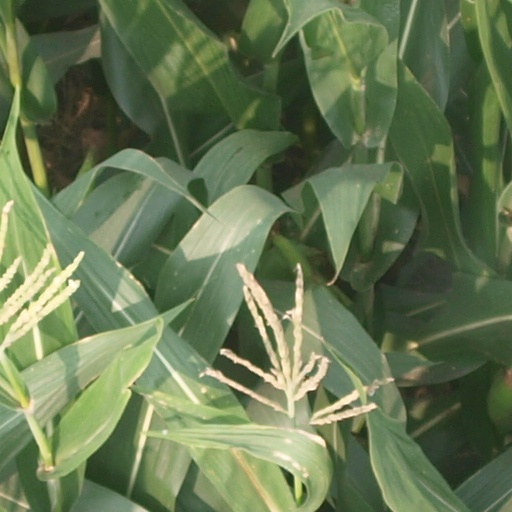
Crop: maize; corn